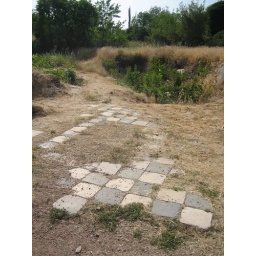
Part of the floor in the bathing house still remains.